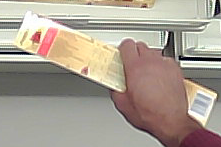
Product: toblerone_white